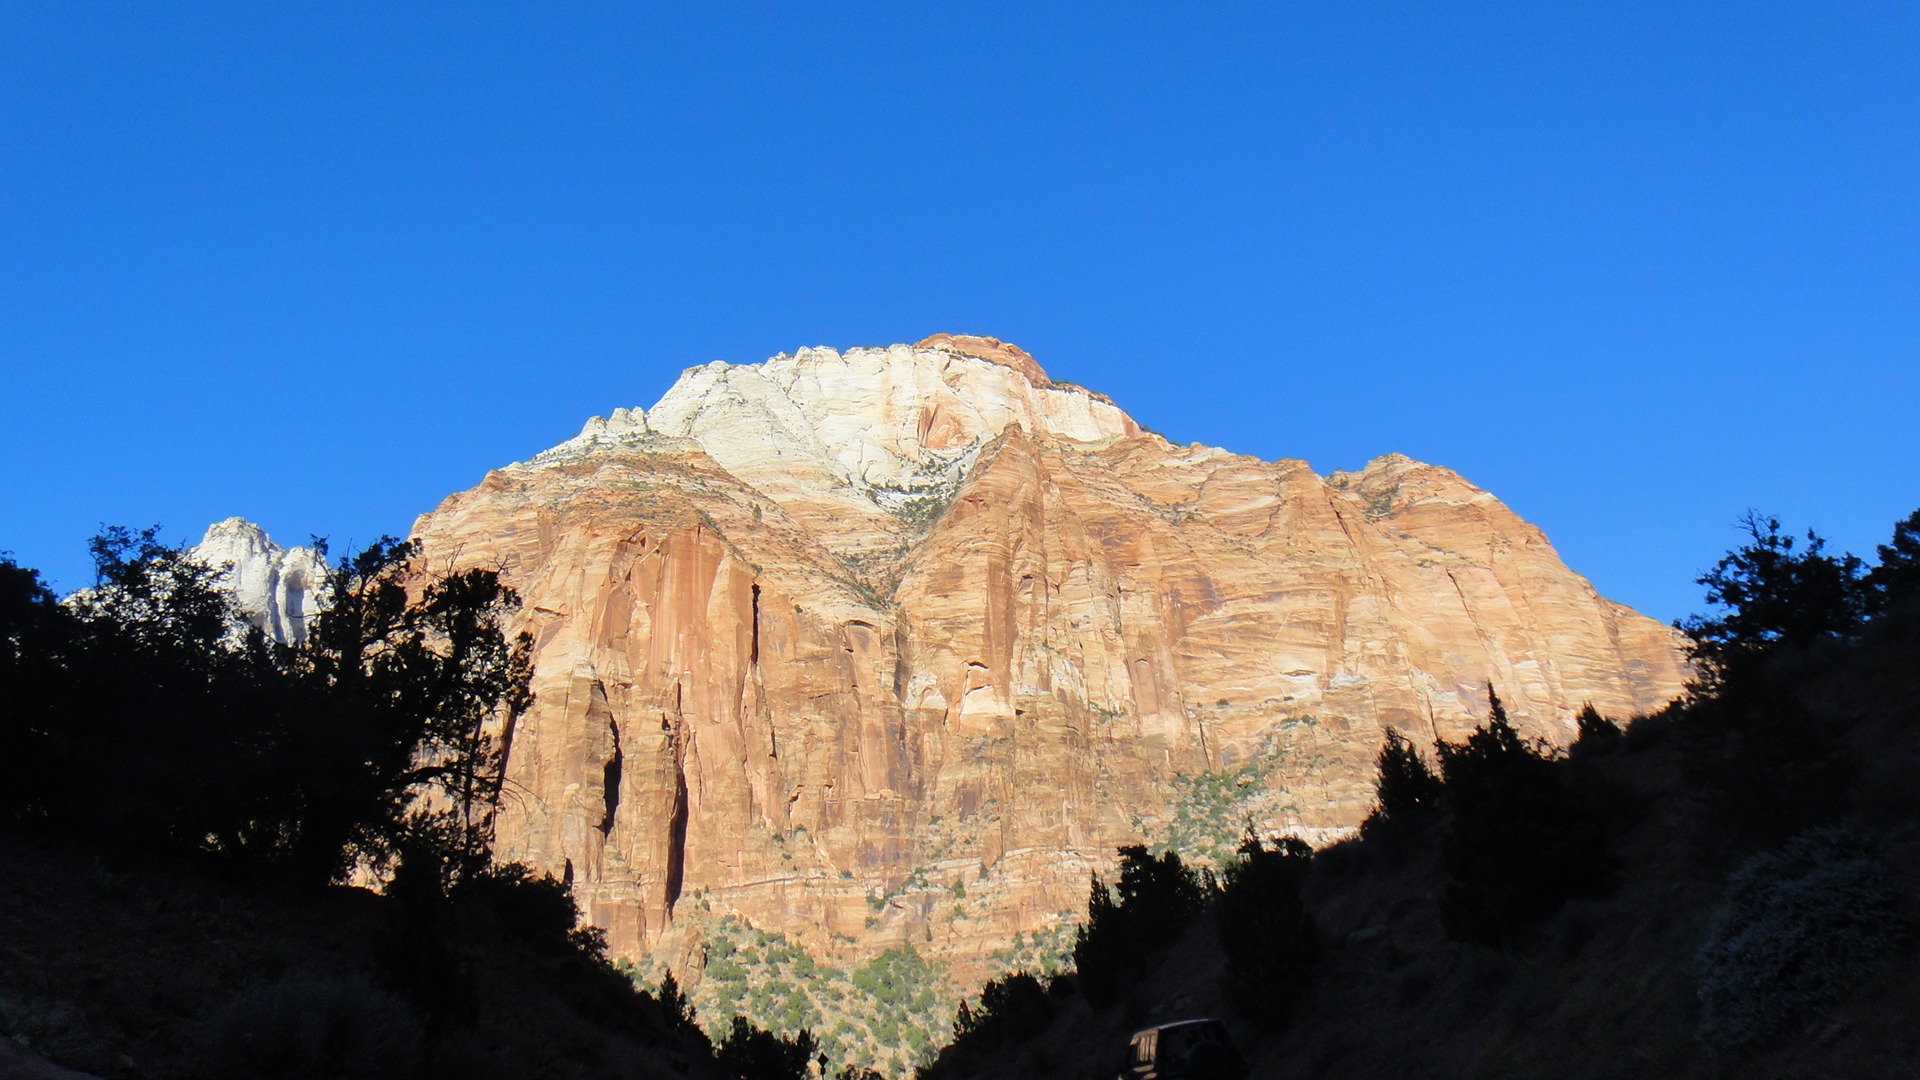
tree, nature, outdoor, rock, wilderness, mountain, hiking, sandstone, valley, mountain range, stone, formation, scenic, hike, park, scenery, usa, america, landmark, canyon, tourism, terrain, national park, geology, utah, badlands, plateau, bryce canyon, famous, formations, destination, landform, geographical feature, mountainous landforms